Babington Plot

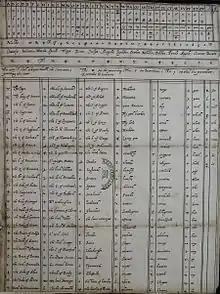
The cipher code of Mary, Queen of Scots

Reacting to the growing threat posed by Catholics, urged on by the pope and other Catholic monarchs in Europe, Francis Walsingham, Queen Elizabeth's Secretary of State and spymaster, together with William Cecil, Elizabeth's chief advisor, realised that if Mary could be implicated in a plot to assassinate Elizabeth, she could be executed and the papist threat diminished. As he wrote to the Earl of Leicester: "So long as that devilish woman lives, neither Her Majesty must make account to continue in quiet possession of her crown, nor her faithful servants assure themselves of safety of their lives."